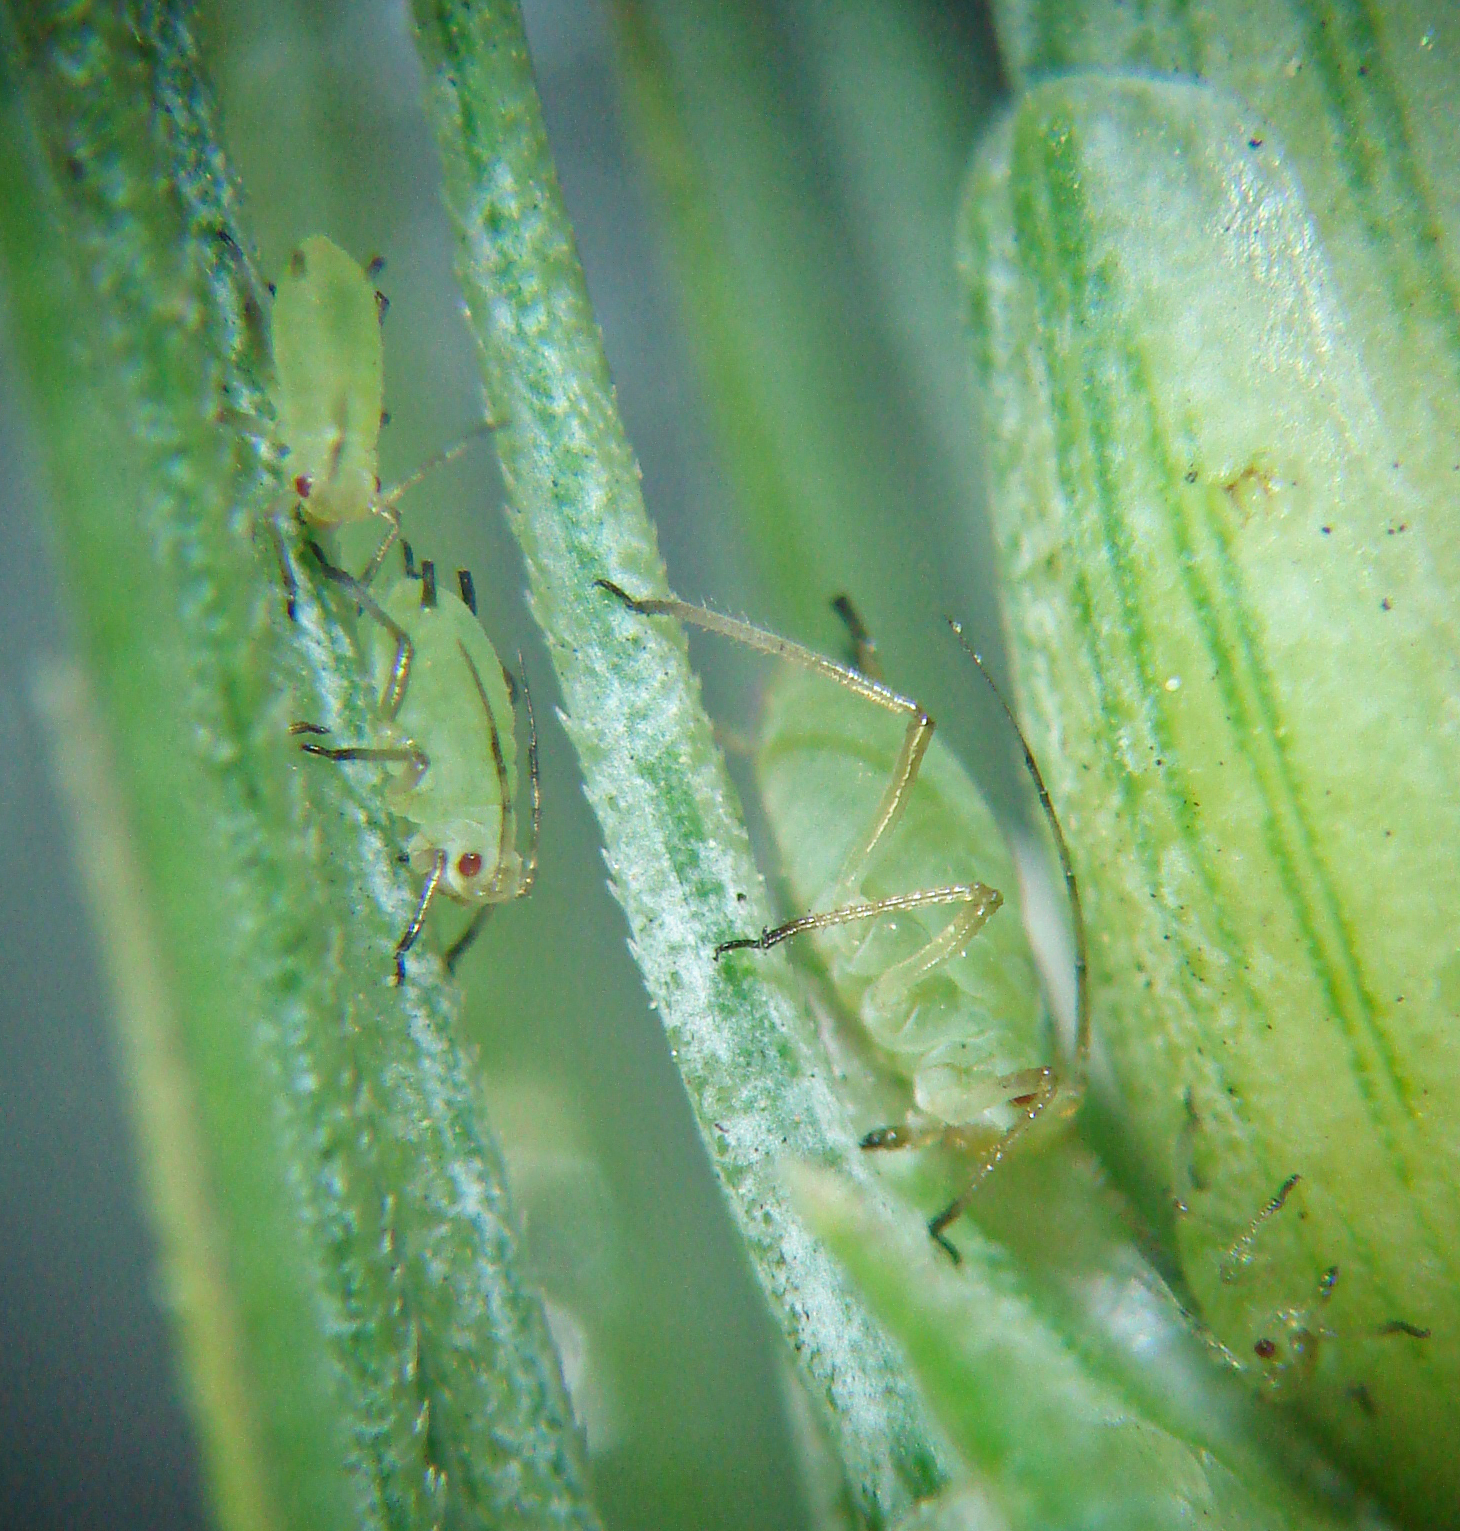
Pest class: english_grain_aphid